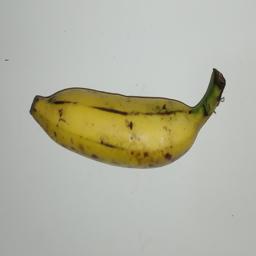
Ripeness: Semi-ripe